Capital market line

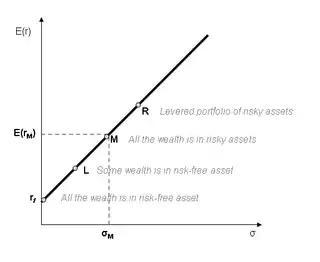
Capital market line

Capital market line (CML) is the tangent line drawn from the point of the risk-free asset to the feasible region for risky assets. The tangency point M represents the market portfolio, so named since all rational investors (minimum variance criterion) should hold their risky assets in the same proportions as their weights in the market portfolio.